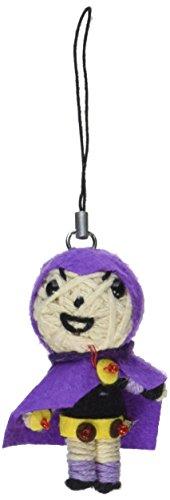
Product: Teen Titans Dolls DC Comics Raven String Doll Keychain
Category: Toys & Games | Dolls & Accessories | Dolls
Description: Handmade string doll with loving attention to deta.
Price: $6.54
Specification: ProductDimensions:1.5x1x3inches|ItemWeight:0.32ounces|ShippingWeight:0.32ounces(Viewshippingratesandpolicies)|DomesticShipping:ItemcanbeshippedwithinU.S.|InternationalShipping:ThisitemcanbeshippedtoselectcountriesoutsideoftheU.S.LearnMore|ASIN:B00QQPIYJM|Itemmodelnumber:K-DC-0066-V|Manufacturerrecommendedage:4-15years